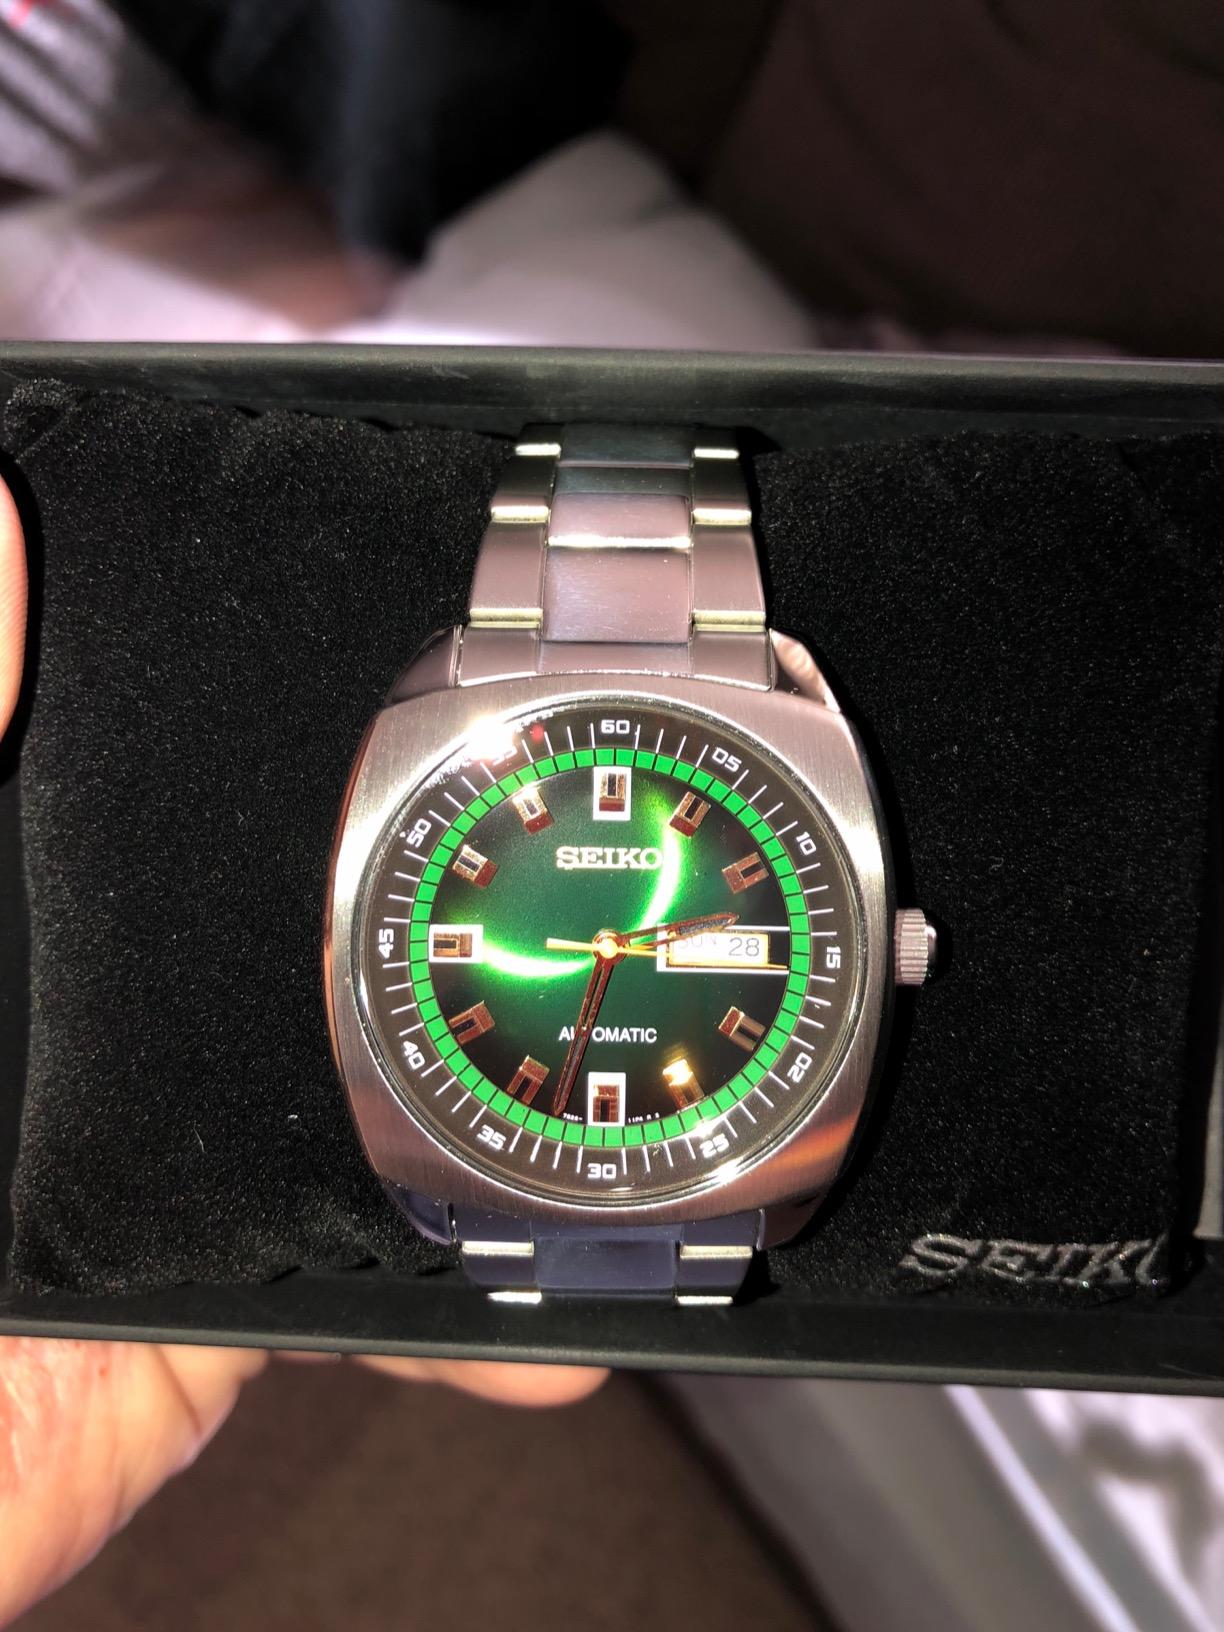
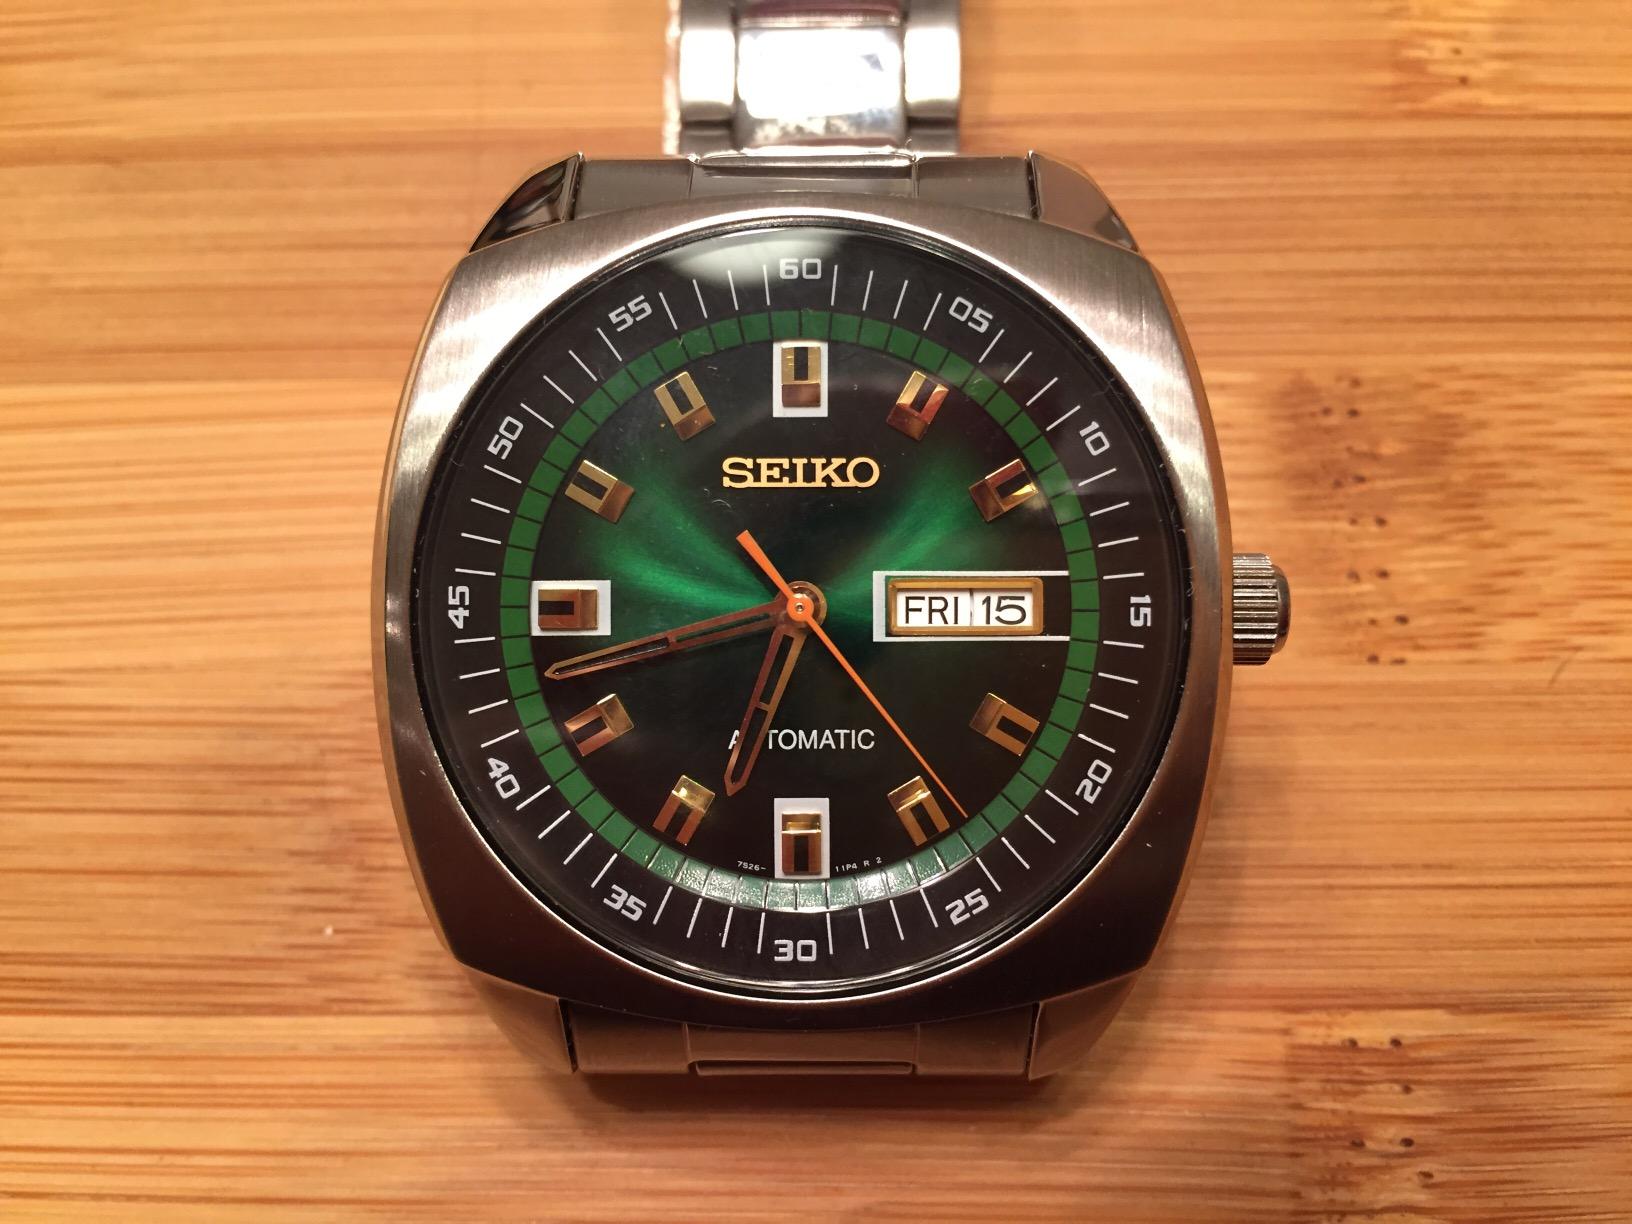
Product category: accessories_watch
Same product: yes